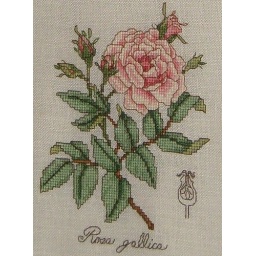
cross stitched rose I did many years ago, that's in my living room.